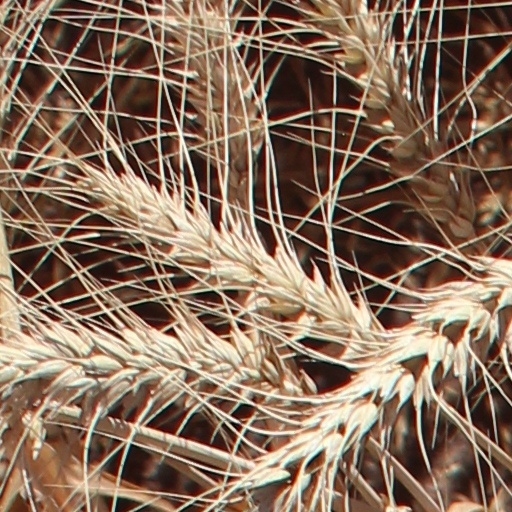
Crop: wheat